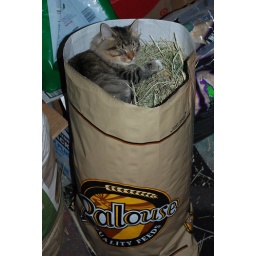
kitten sleeping in bag of hay